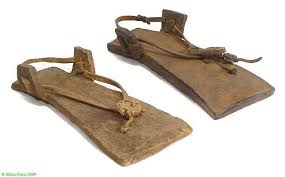
Waste category: shoes